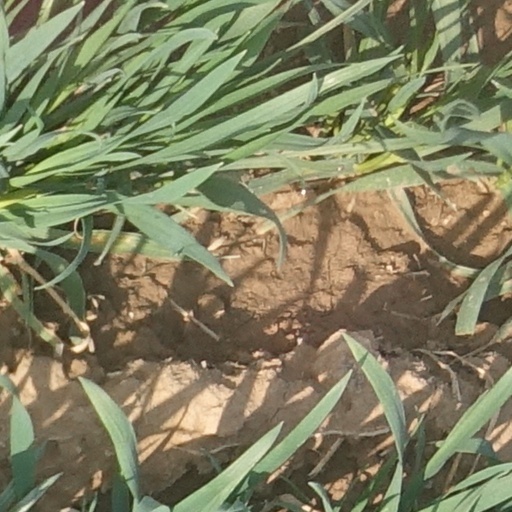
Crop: wheat